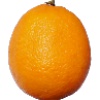
Label: Lemon Meyer 1